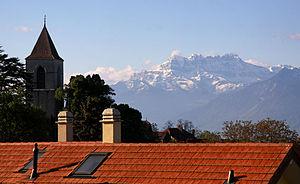
Saint-Légier. Vue vers les Dents du Midi.